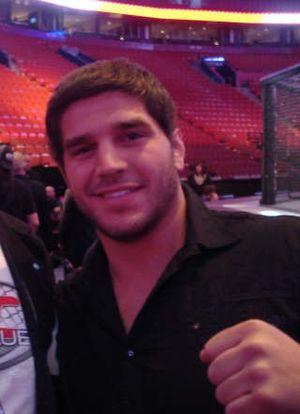
Patrick Côté, né le 29 février 1980, est un pratiquant de MMA canadien, il détient une ceinture noire de jiu-jitsu brésilien. Il a combattu à l'Ultimate Fighting Championship dans la division des poids moyens et mi-moyens.